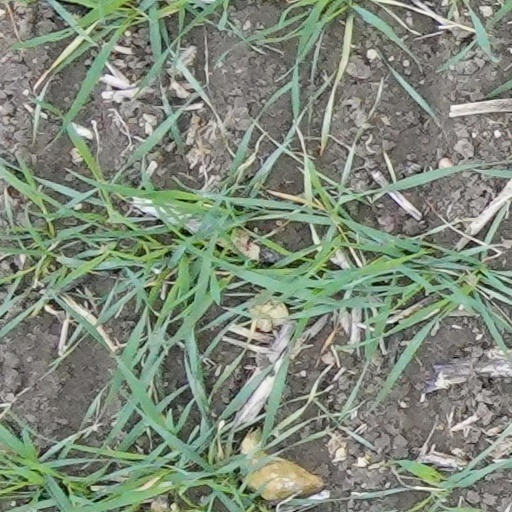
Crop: wheat